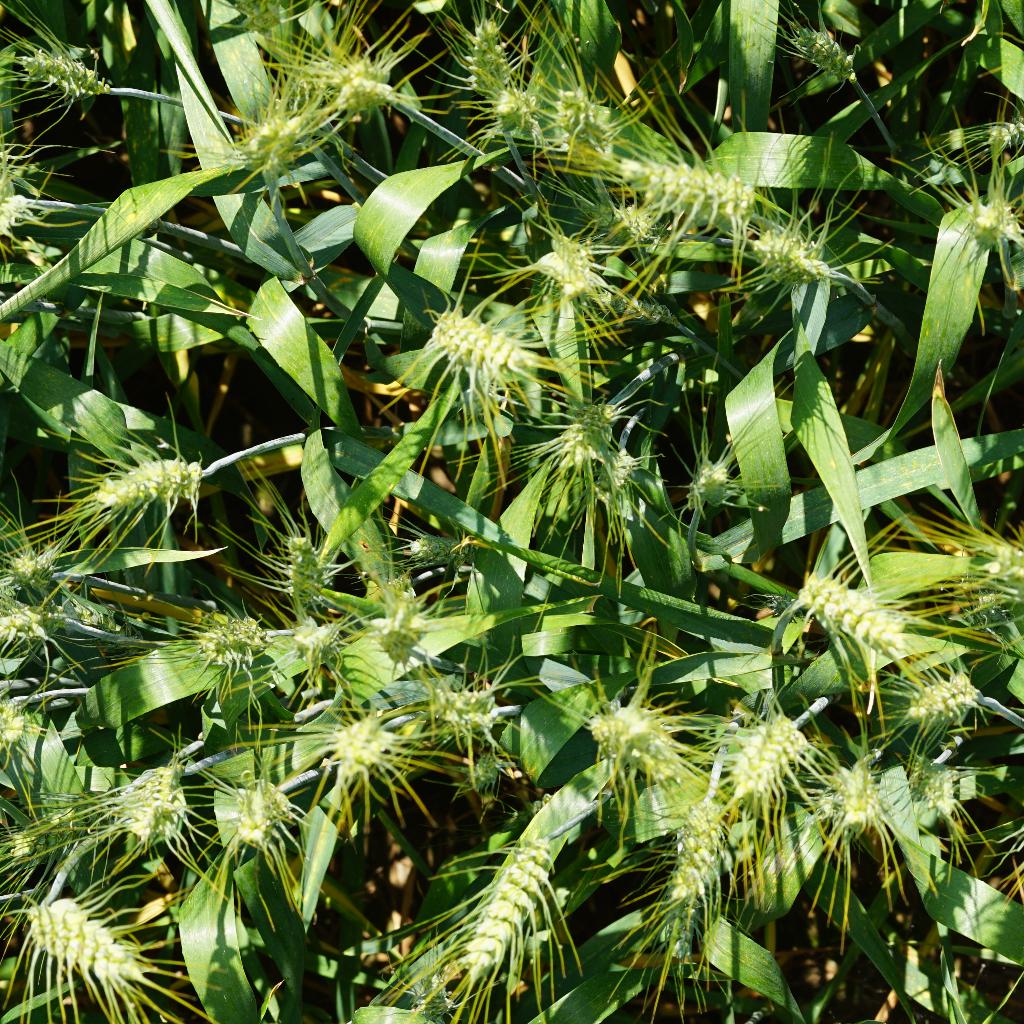
Country: France
Location: Gréoux
Wheat development stage: Filling